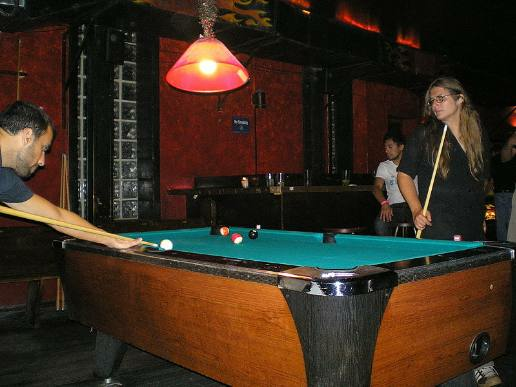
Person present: Yes